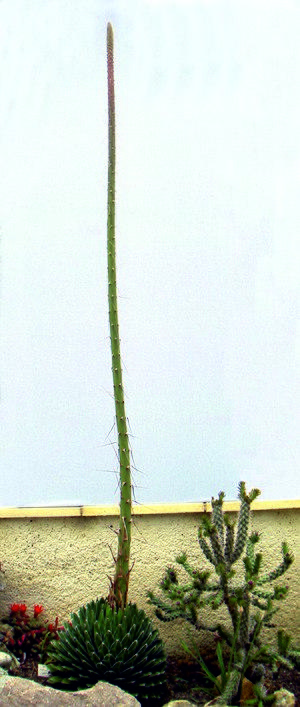
Hampe florale (juste avant la floraison) de victoriae-reginae (mai 2012). La hampe mesure 2,04 mètre de hauteur.
Agave victoriae-reginae est une espèce végétale de la famille des Agaves.